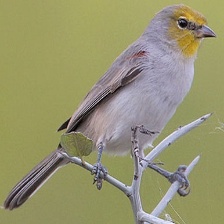
Species: VERDIN
Scientific name: AURIPARUS FLAVICEPS